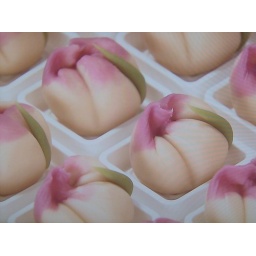
So i took this picture off a TV at the Sony building in Ginza! Amazing how clear the picture it!